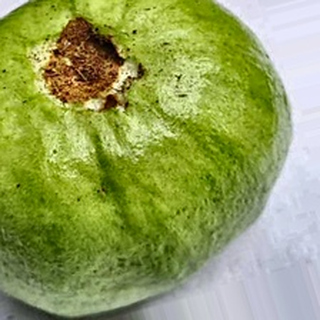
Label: guava_fruit_fly